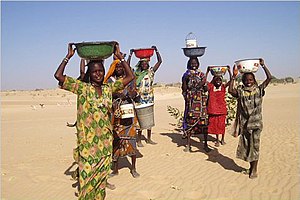
Tchad / Økonomi / Infrastruktur
Kvinder i Mao, hvor der er tilgang til vand fra et vandtårn. Tilgang til rent vand er ofte et problem i Tchad.
Tchad, officielt Republikken Tchad, er en indlandsstat i Centralafrika. Landet grænser op til Libyen mod nord, Sudan mod øst, Centralafrikanske Republik mod syd, Cameroun og Nigeria mod sydvest, og Niger mod vest. Den nordlige del af Tchad ligger i Sahara-ørkenen. Tchad inddeles i tre større geografiske regioner: en ørkenzone i nord, et tørt sahelbælte i midten og en mere frugtbar savanne mod syd. Landet er opkaldt efter Tchad-søen, som er det største vådområde i Tchad og det næststørste i Afrika. Tchads højeste bjerg er Emi Koussi i Sahara, og den største by er hovedstaden N'Djamena. Tchad er beboet af over 200 forskellige etniske og sproglige grupper. De officielle sprog er fransk og arabisk og islam er den mest udbredte religion i landet.